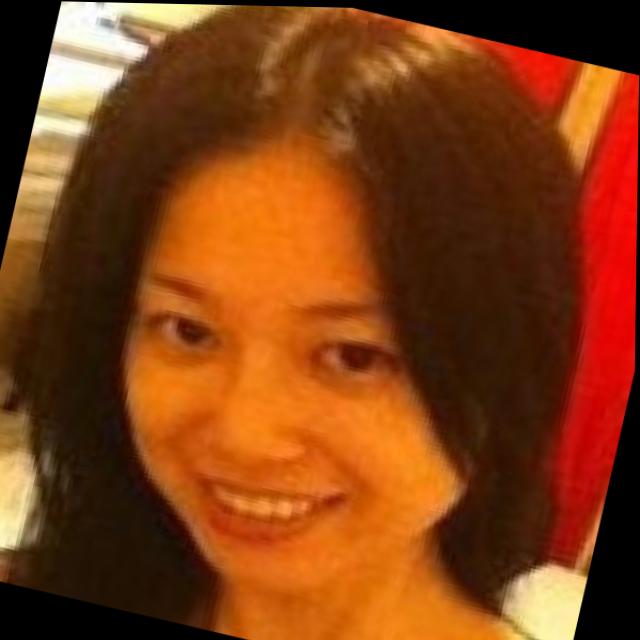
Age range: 21-44